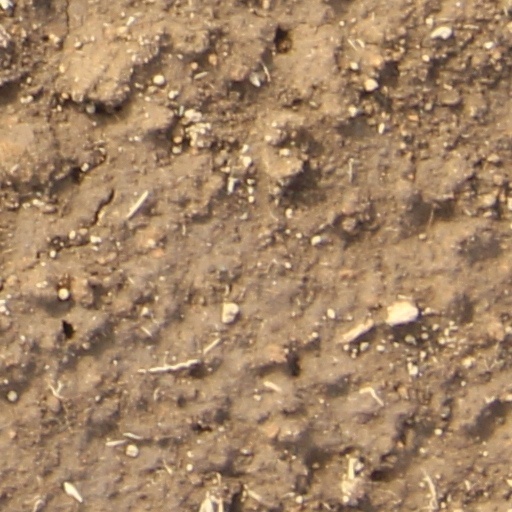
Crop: wheat